List of mountains in Georgia (U.S. state)

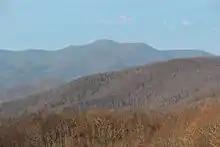
Brasstown Bald is the highest peak in the U.S. state of Georgia

This article lists notable mountains in the U.S. state of Georgia.